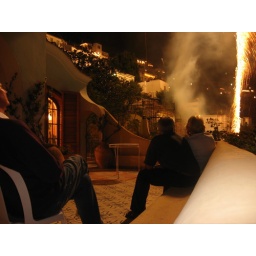
Watching the fireworks display from our balcony in Praiano, on the Amalfi coast Italy.